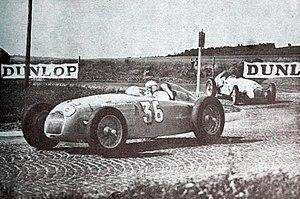
René Le Bègue sur Talbot, troisième du Grand Prix de l'ACF 1939.
Le Grand Prix de France 1939 est un Grand Prix comptant pour le Championnat d'Europe des pilotes, qui s'est tenu sur le circuit de Reims-Gueux le 9 juillet 1939. Il s'agit de l'avant-dernière course automobile d'importance organisée en France avant le second conflit mondial.